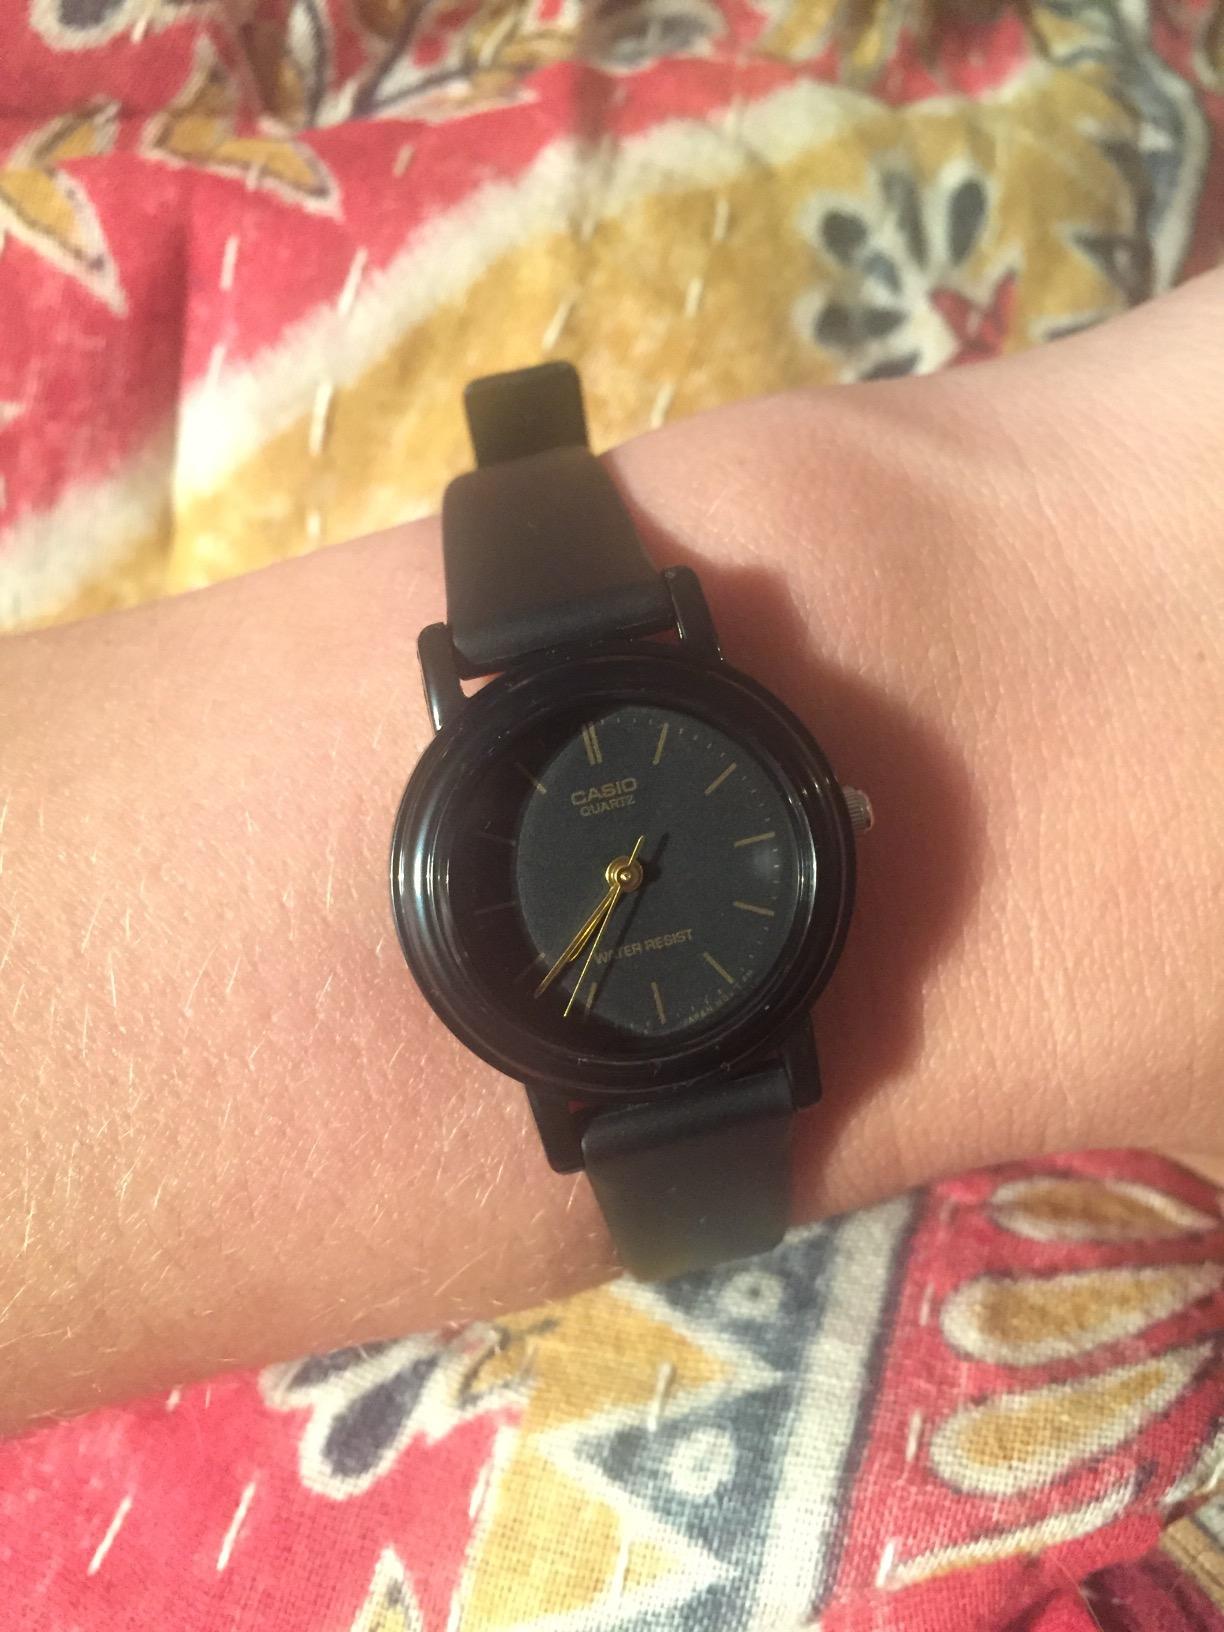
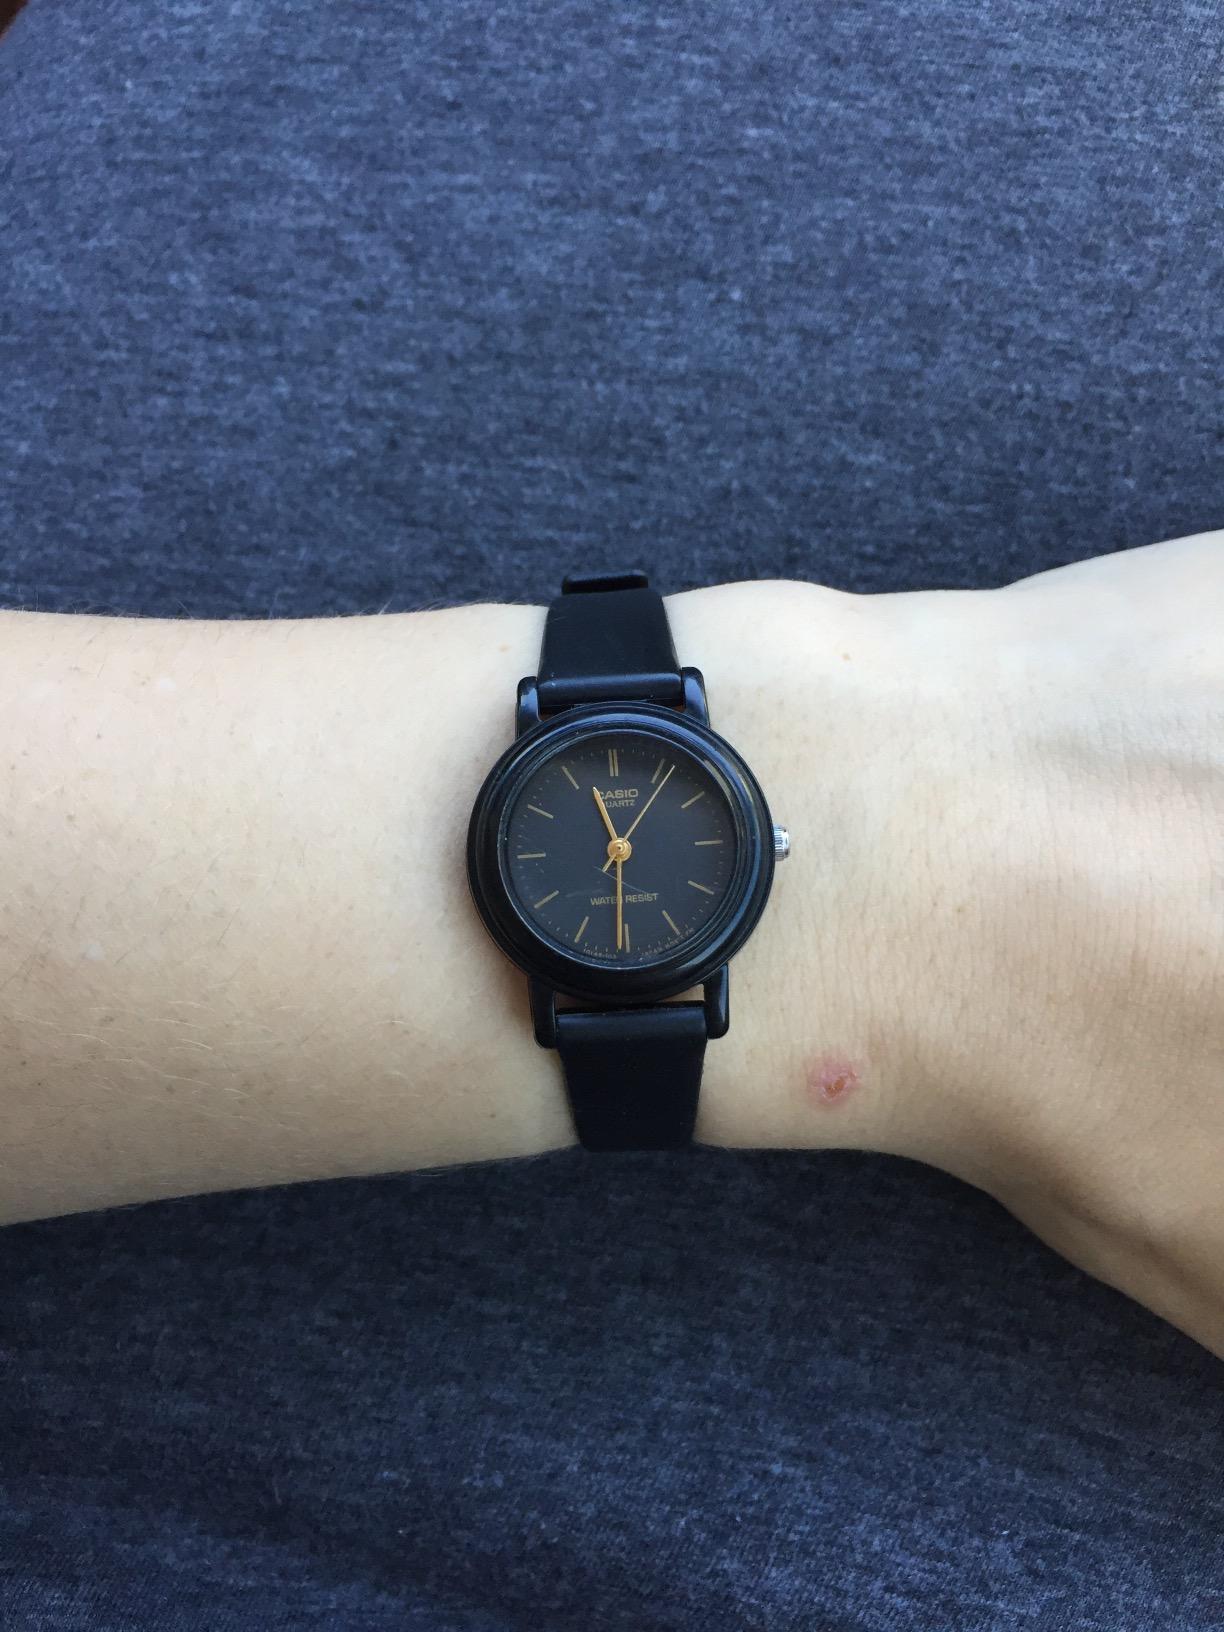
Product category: accessories_watch
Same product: yes